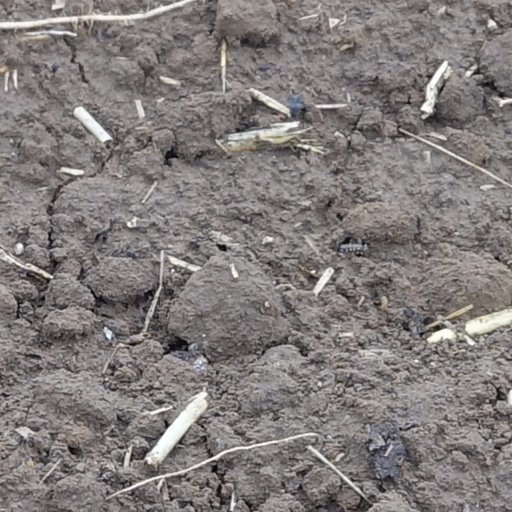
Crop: wheat